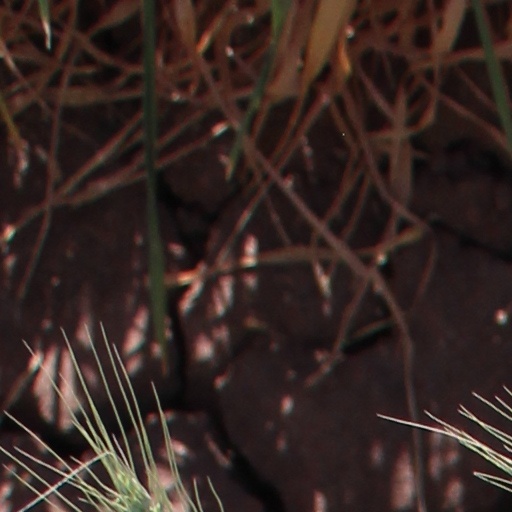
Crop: wheat